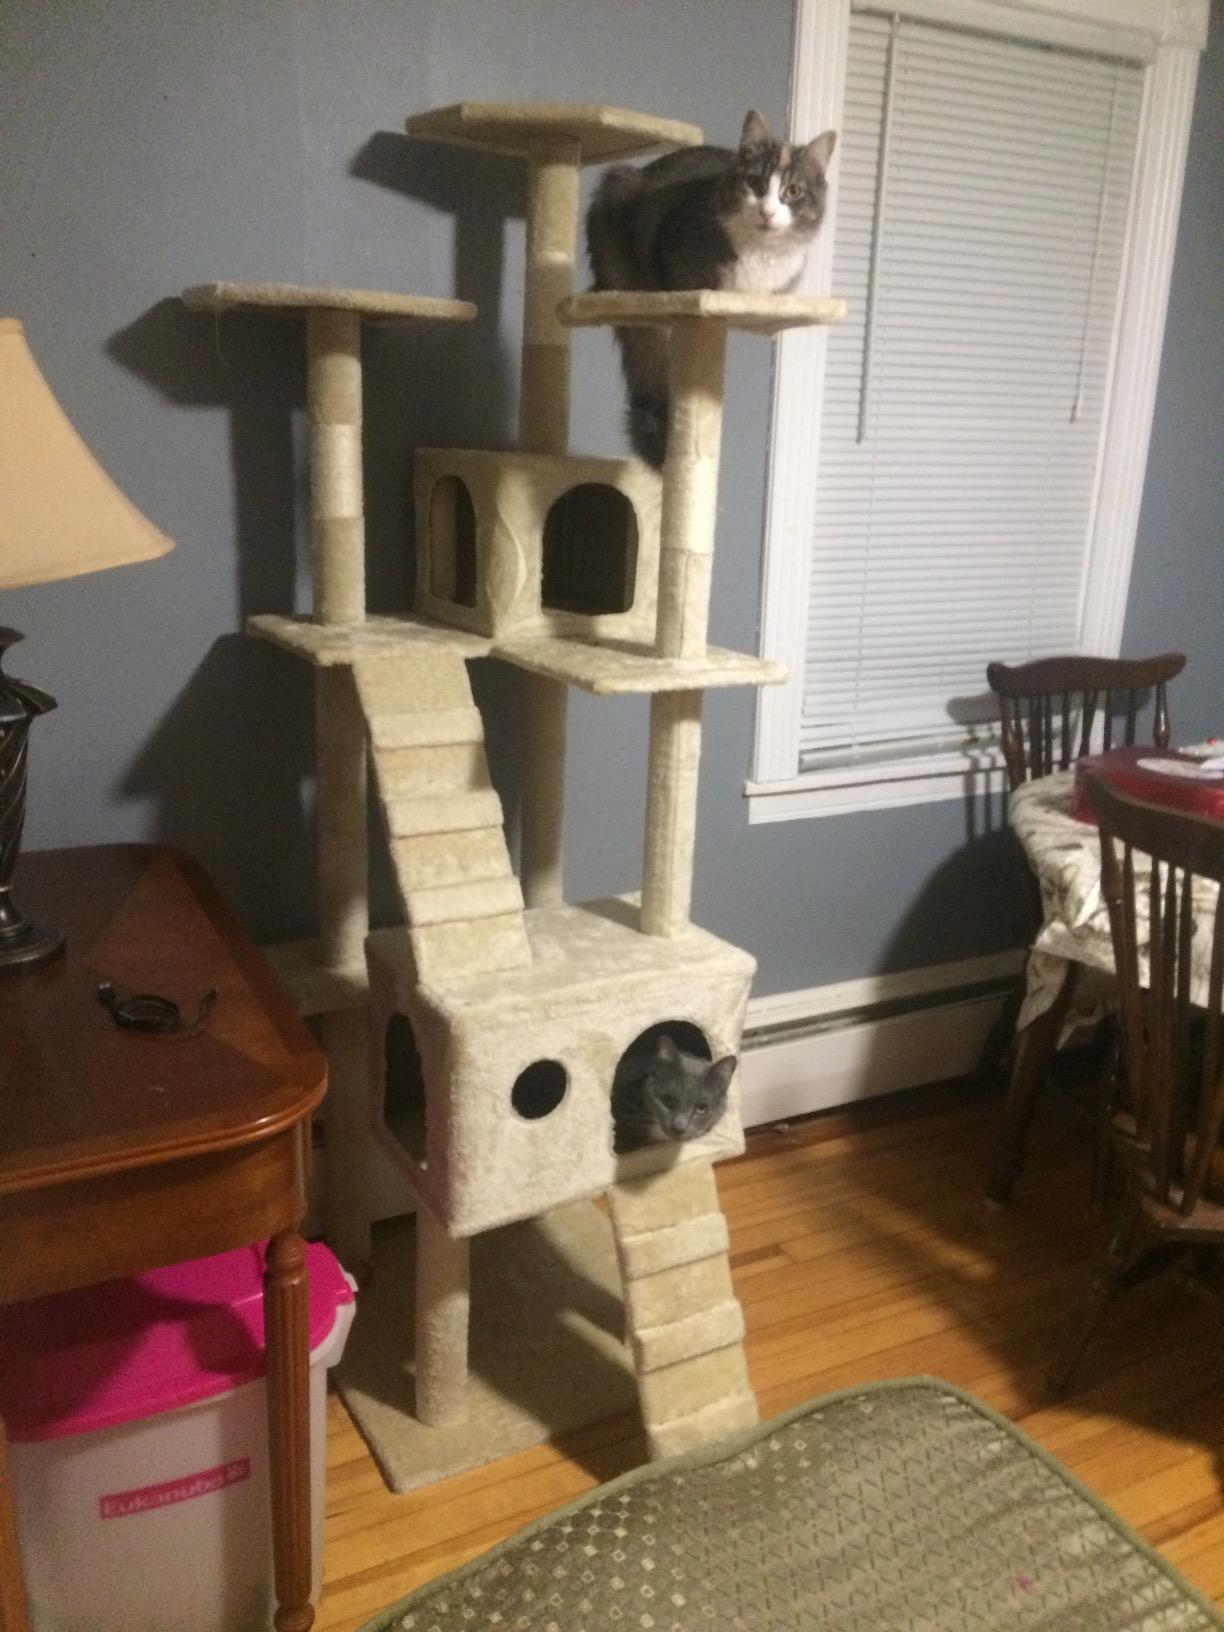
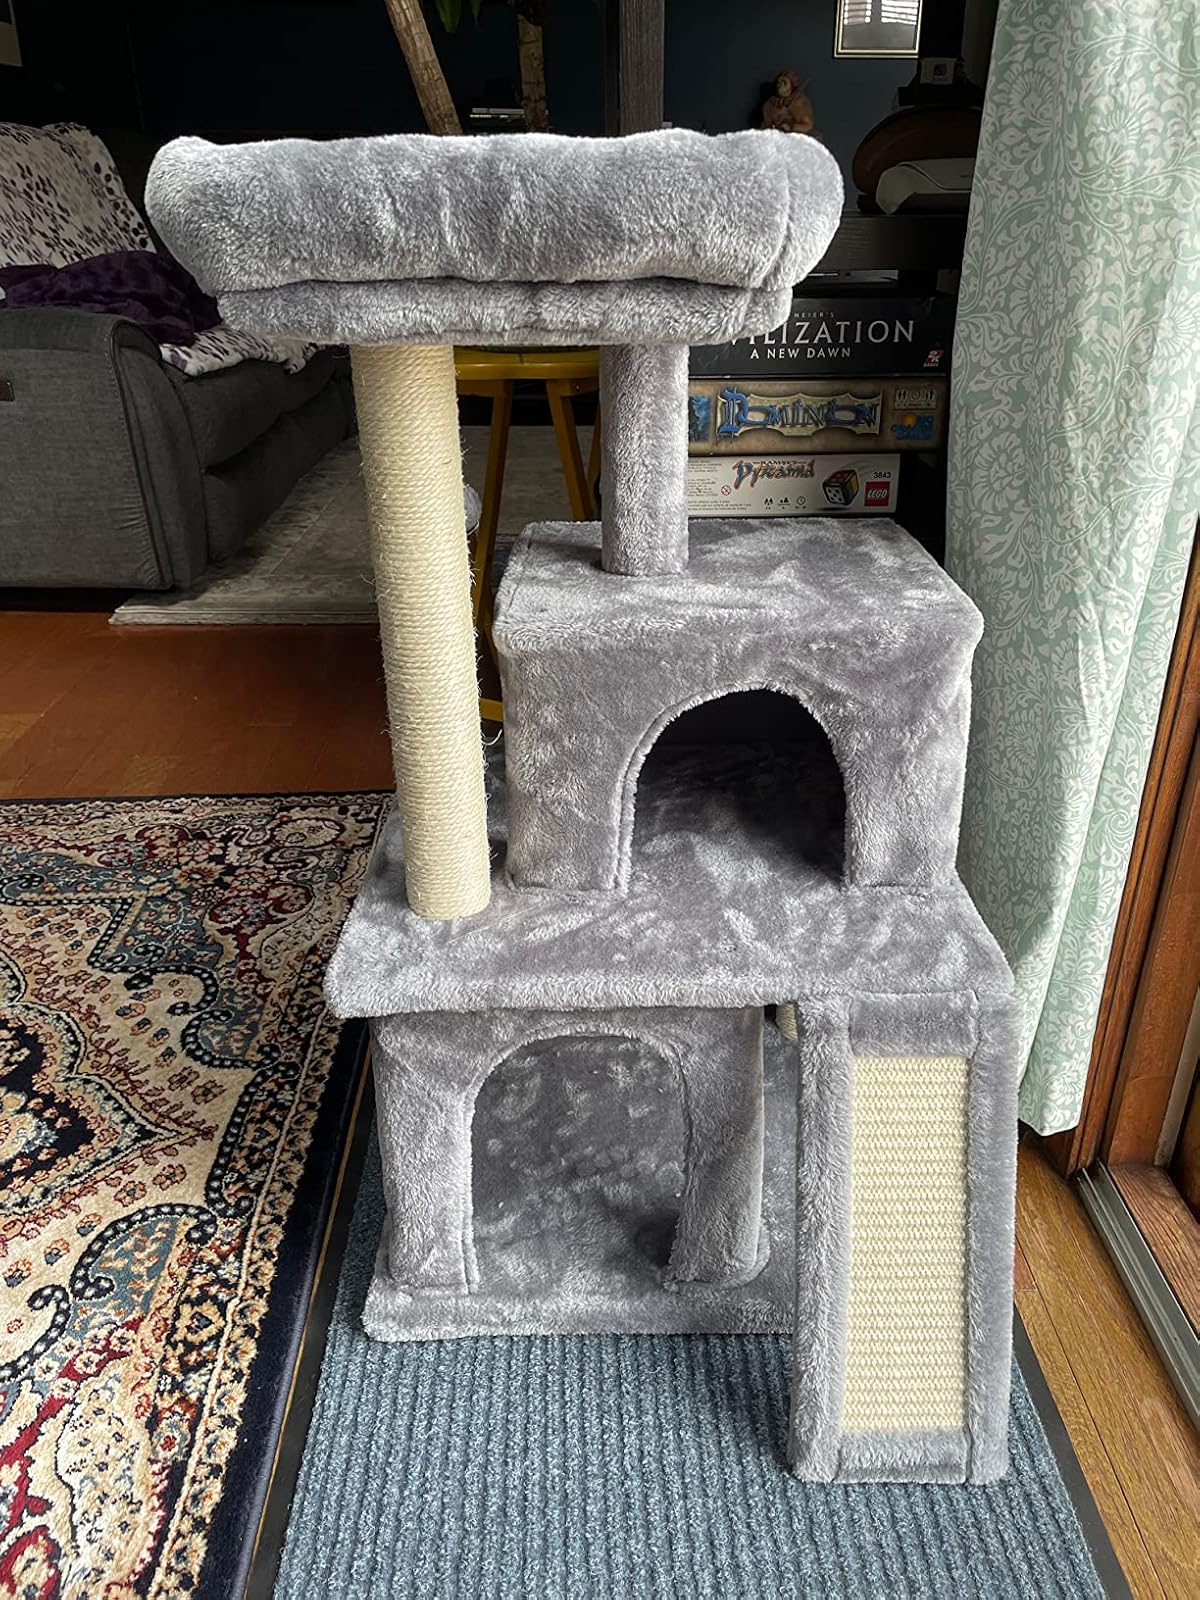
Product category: items_cat tree
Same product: no